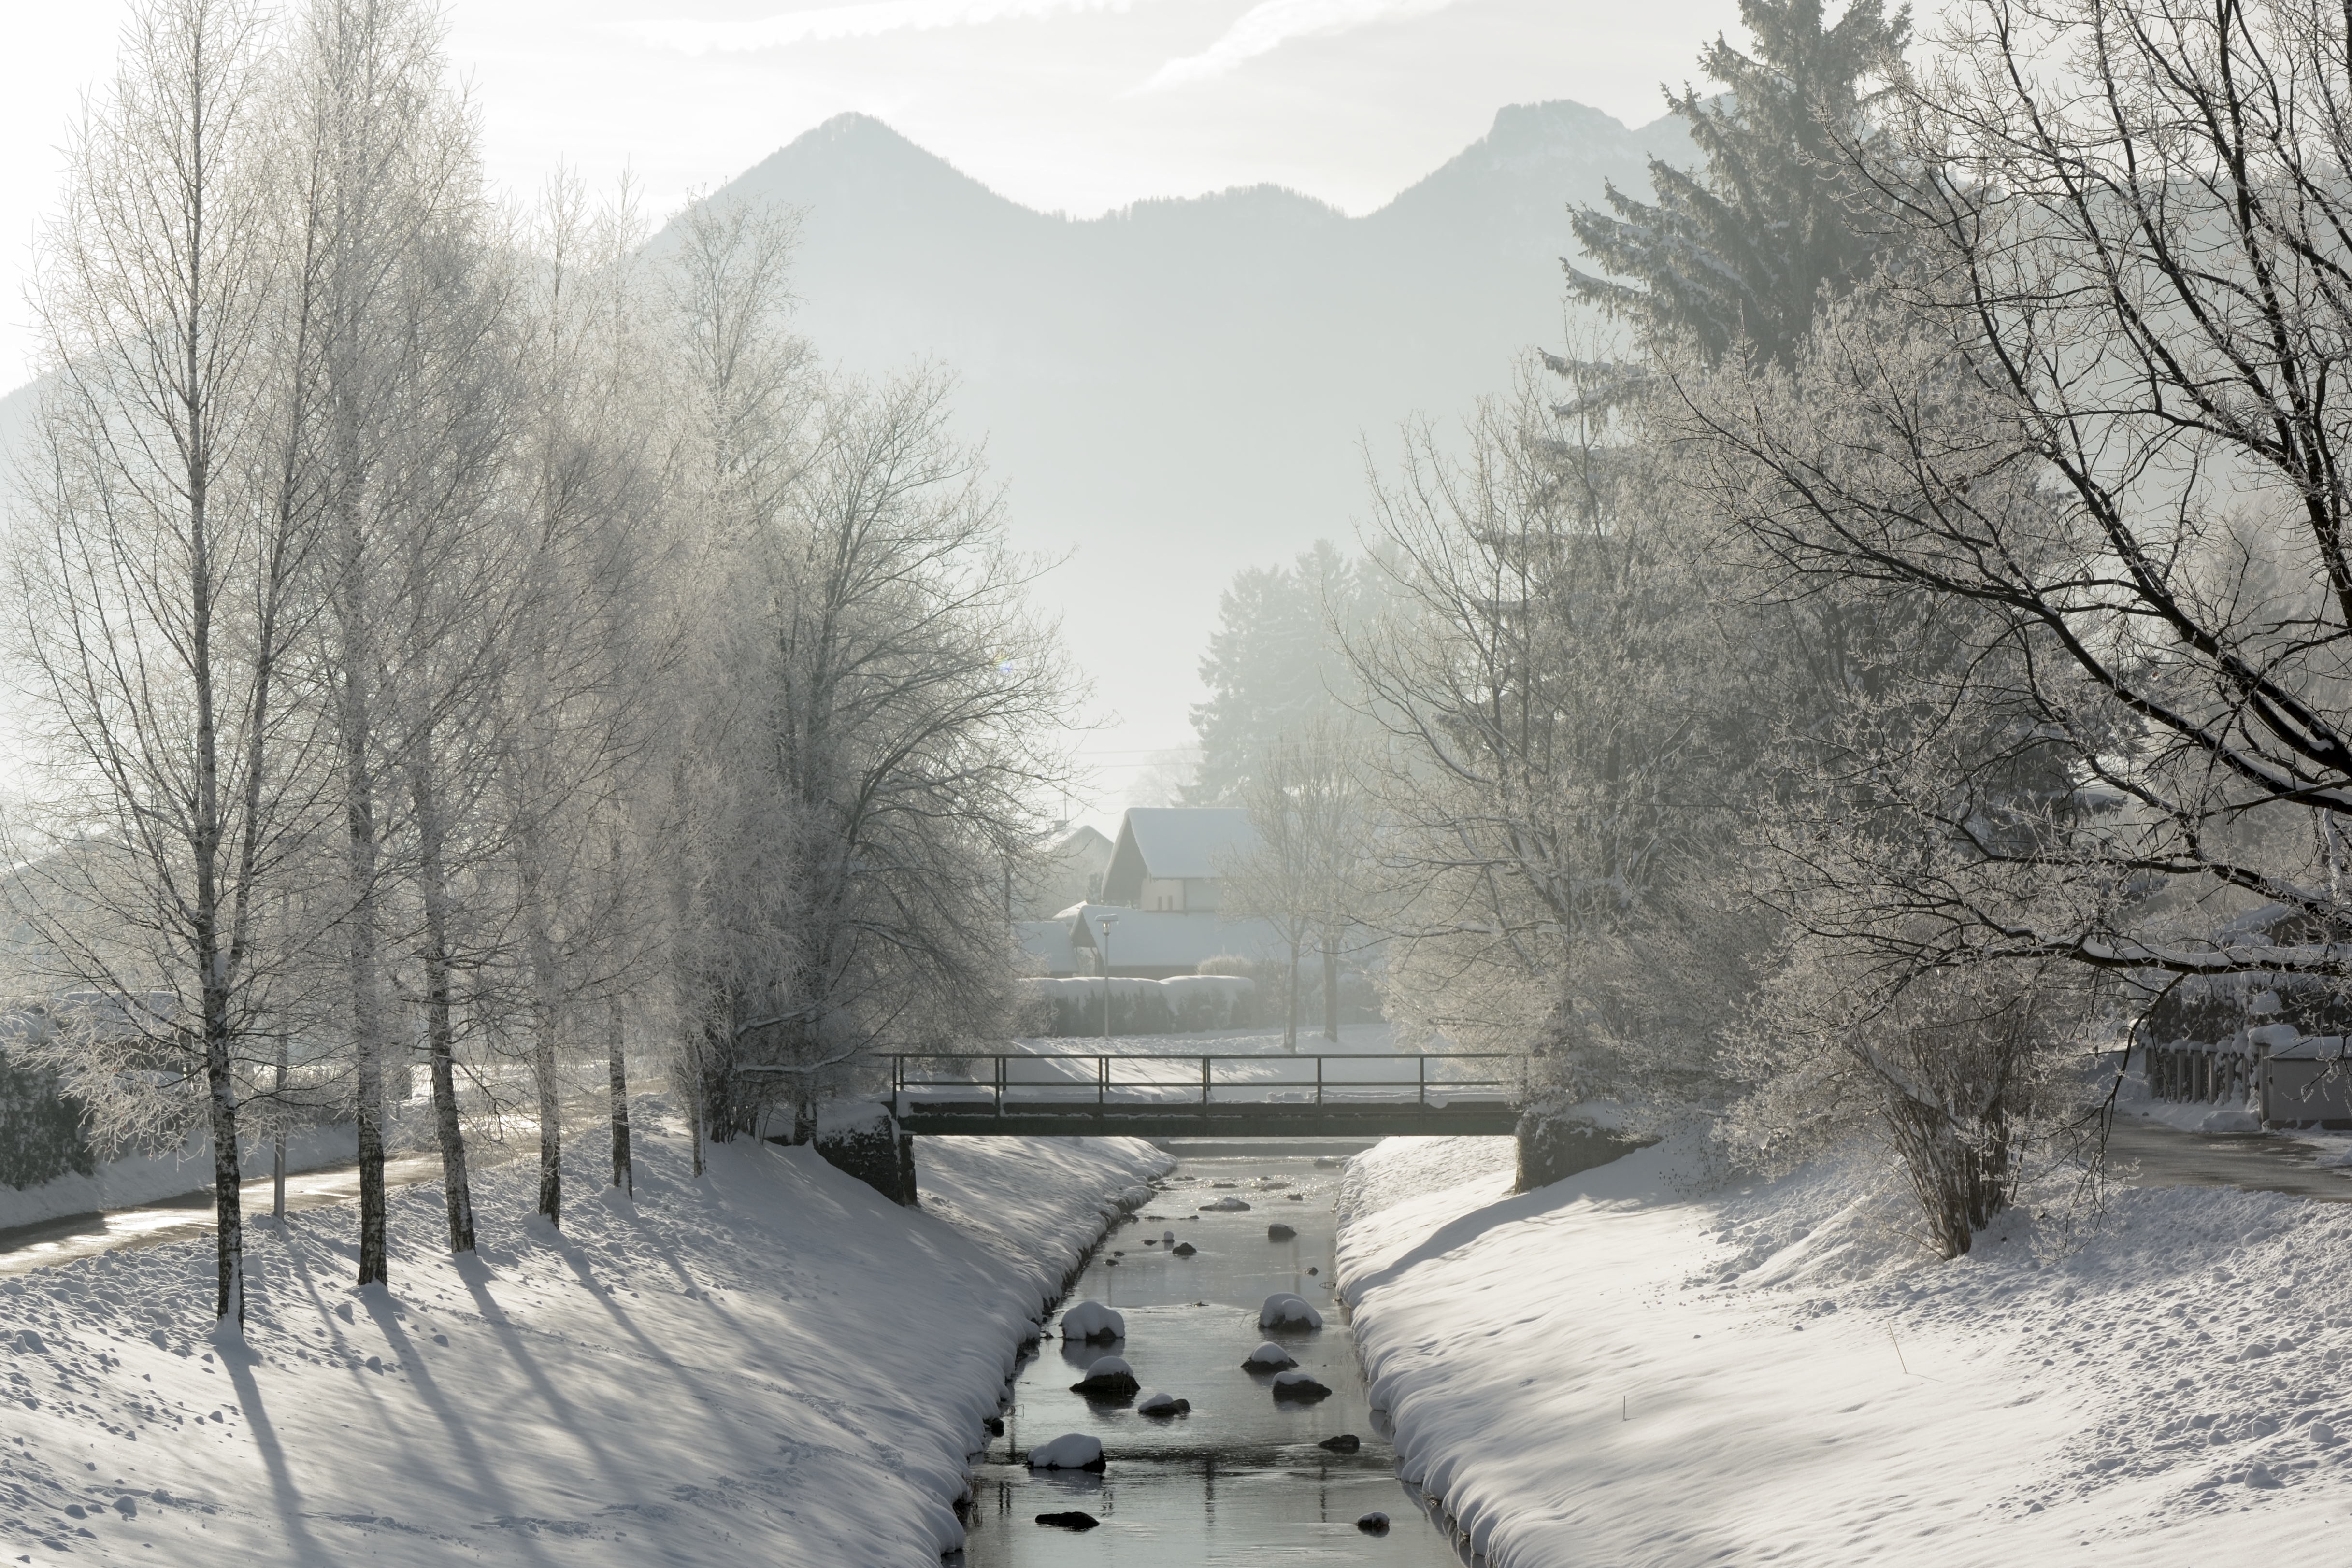
landscape, tree, snow, winter, white, morning, frost, weather, romantic, snowy, season, trees, branches, blizzard, wintry, freezing, winter mood, chiemgau, snow magic, atmospheric phenomenon, winter storm